We the People (Indian TV series)

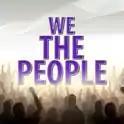

We The People is a television talk show in India hosted by Sarah Jacob. The programme is broadcast every Sunday night at 8 pm on NDTV 24x7. It was originally hosted by Barkha Dutt.